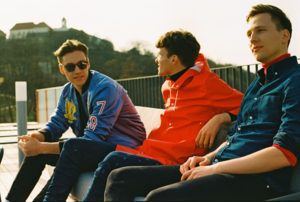
Lake Malawi (band)
Lake Malawi i 2018
Lake Malawi er et tjekkisk indie-popband fra Třinec dannet i 2013. Bandet består af forsanger, guitarist og keyboardspiller Albert Černý, bassist og keyboardspiller Jeroným Šubrt og trommeslageren Antonín Hrabal. Bandet blev dannet af Černý efter opløsningen af hans tidligere band Charlie Straight. Deres debutEP We Are Making Love Again blev udgivet i 2015, efterfulgt af deres debutstudiealbum Surrounded by Light i 2017. De skal repræsentere Tjekkiet i Eurovision Song Contest 2019 med sangen, "Friend of a Friend".